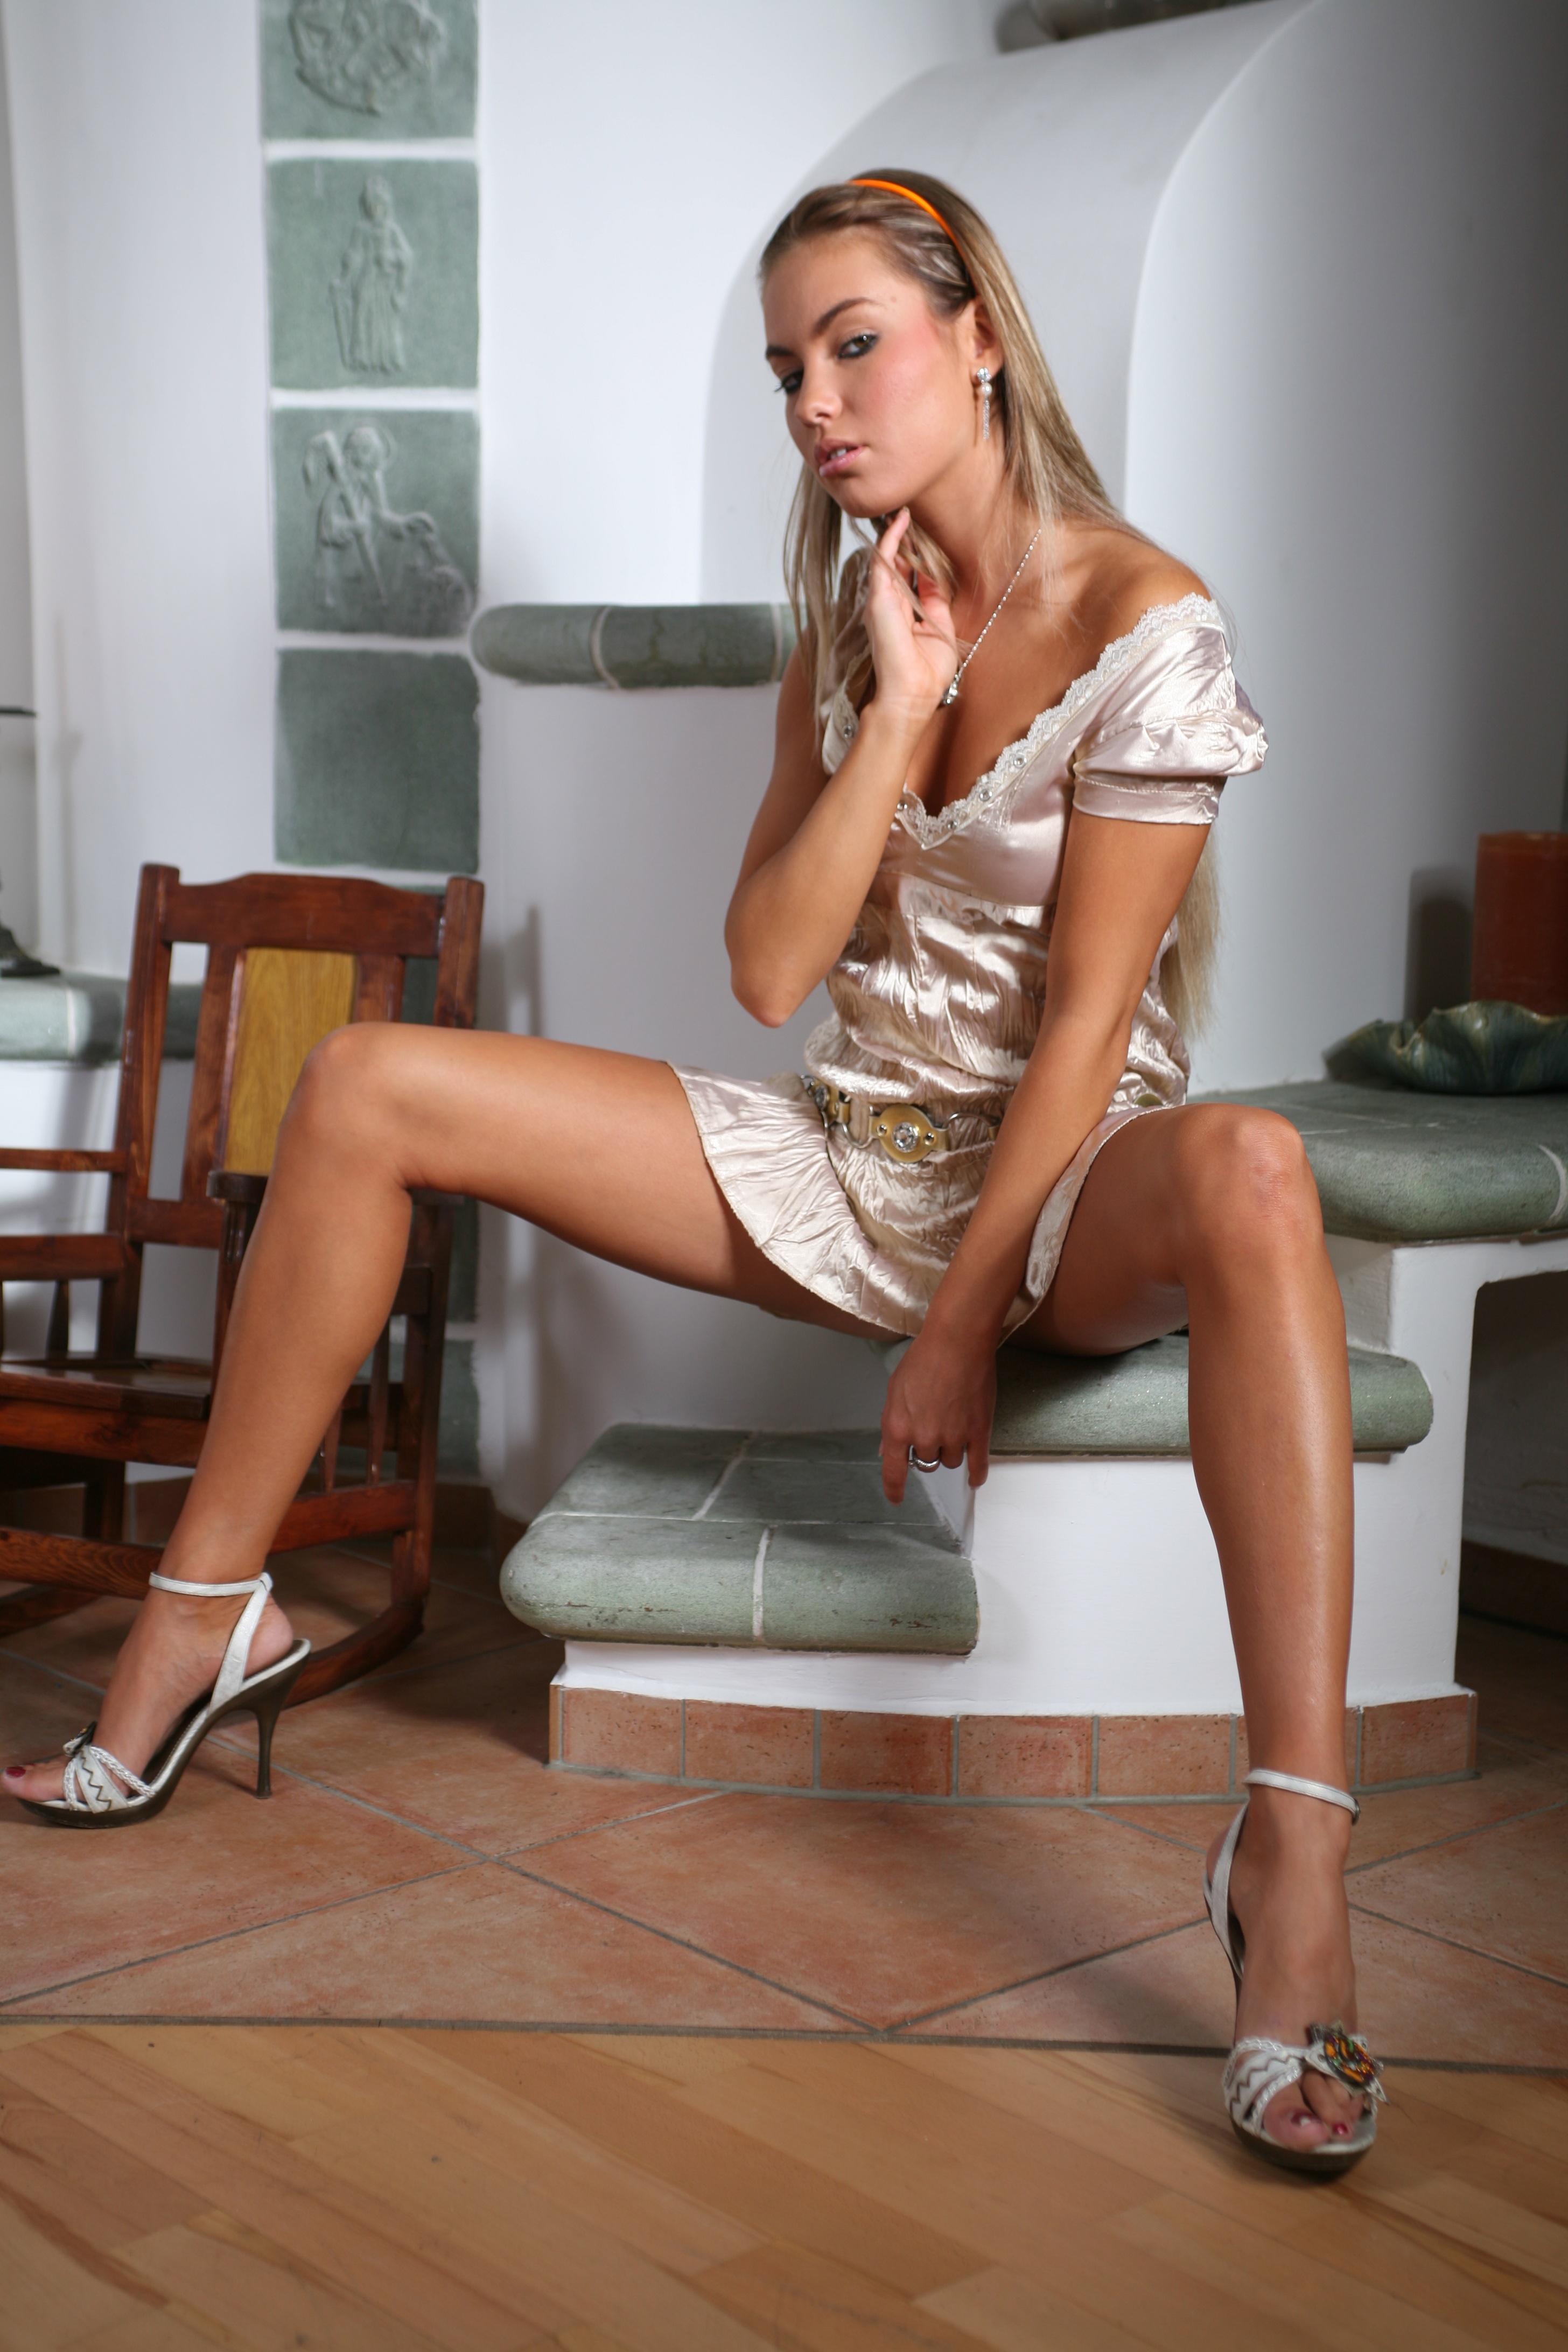
girl, hair, leg, model, sitting, clothing, muscle, long hair, human body, black hair, gold, legs, thigh, party, beauty, blond, going out, brown hair, party dress, human positions, undergarment, supermodel, cocktail dress, party girl